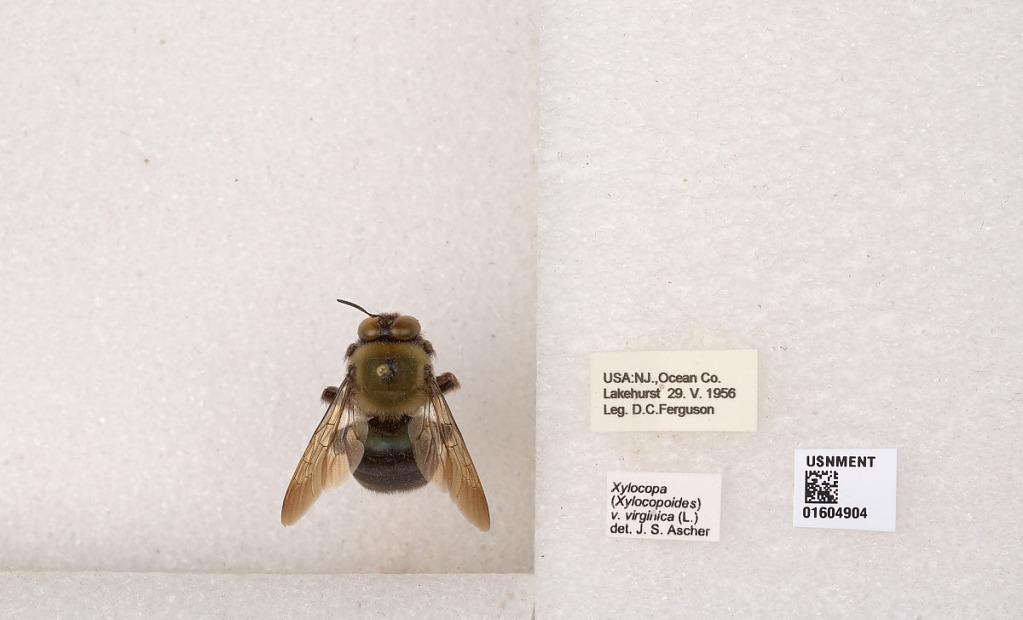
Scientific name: Xylocopa (Xylocopoides) virginica virginica (Linnaeus)
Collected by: D. Ferguson
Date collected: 1956-5-29
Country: United States
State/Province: New Jersey
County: Ocean
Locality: Lakehurst
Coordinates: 40.0146, -74.3113
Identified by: Ascher, J. S.